Arthur Orton

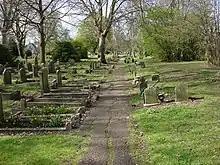
Paddington Cemetery, the Claimant's burial place

After his release the Claimant continued to press his claim, but gradually lost his following. By the mid-1890s he was impoverished;